Olivetti computers

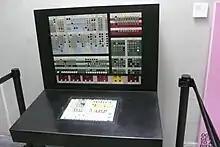
Central control unit of the mainframe Olivetti Elea 9003 (1957)

Between 1955 and 1964 Olivetti developed some of the first transistorized mainframe computer systems, such as the Elea 9003. Although 40 large commercial 9003 and over 100 smaller 6001 scientific machines were completed and leased to customers to 1964, low sales, loss of two key managers and financial instability caused Olivetti to withdraw from the field in 1964.